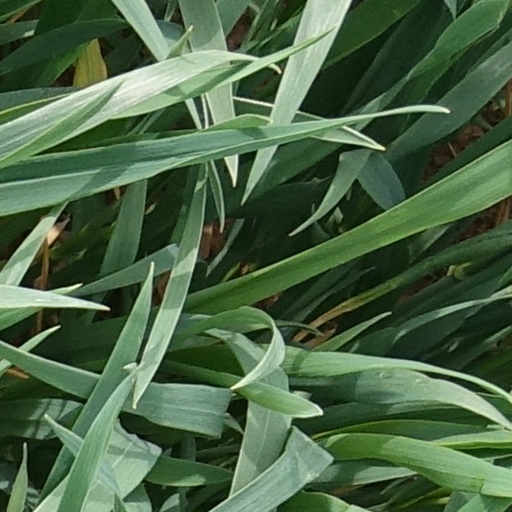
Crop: wheat